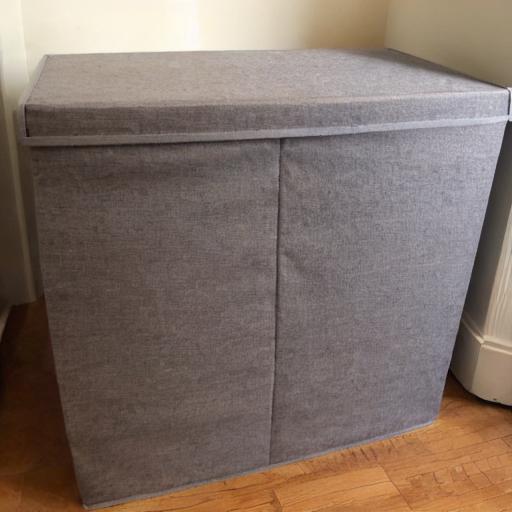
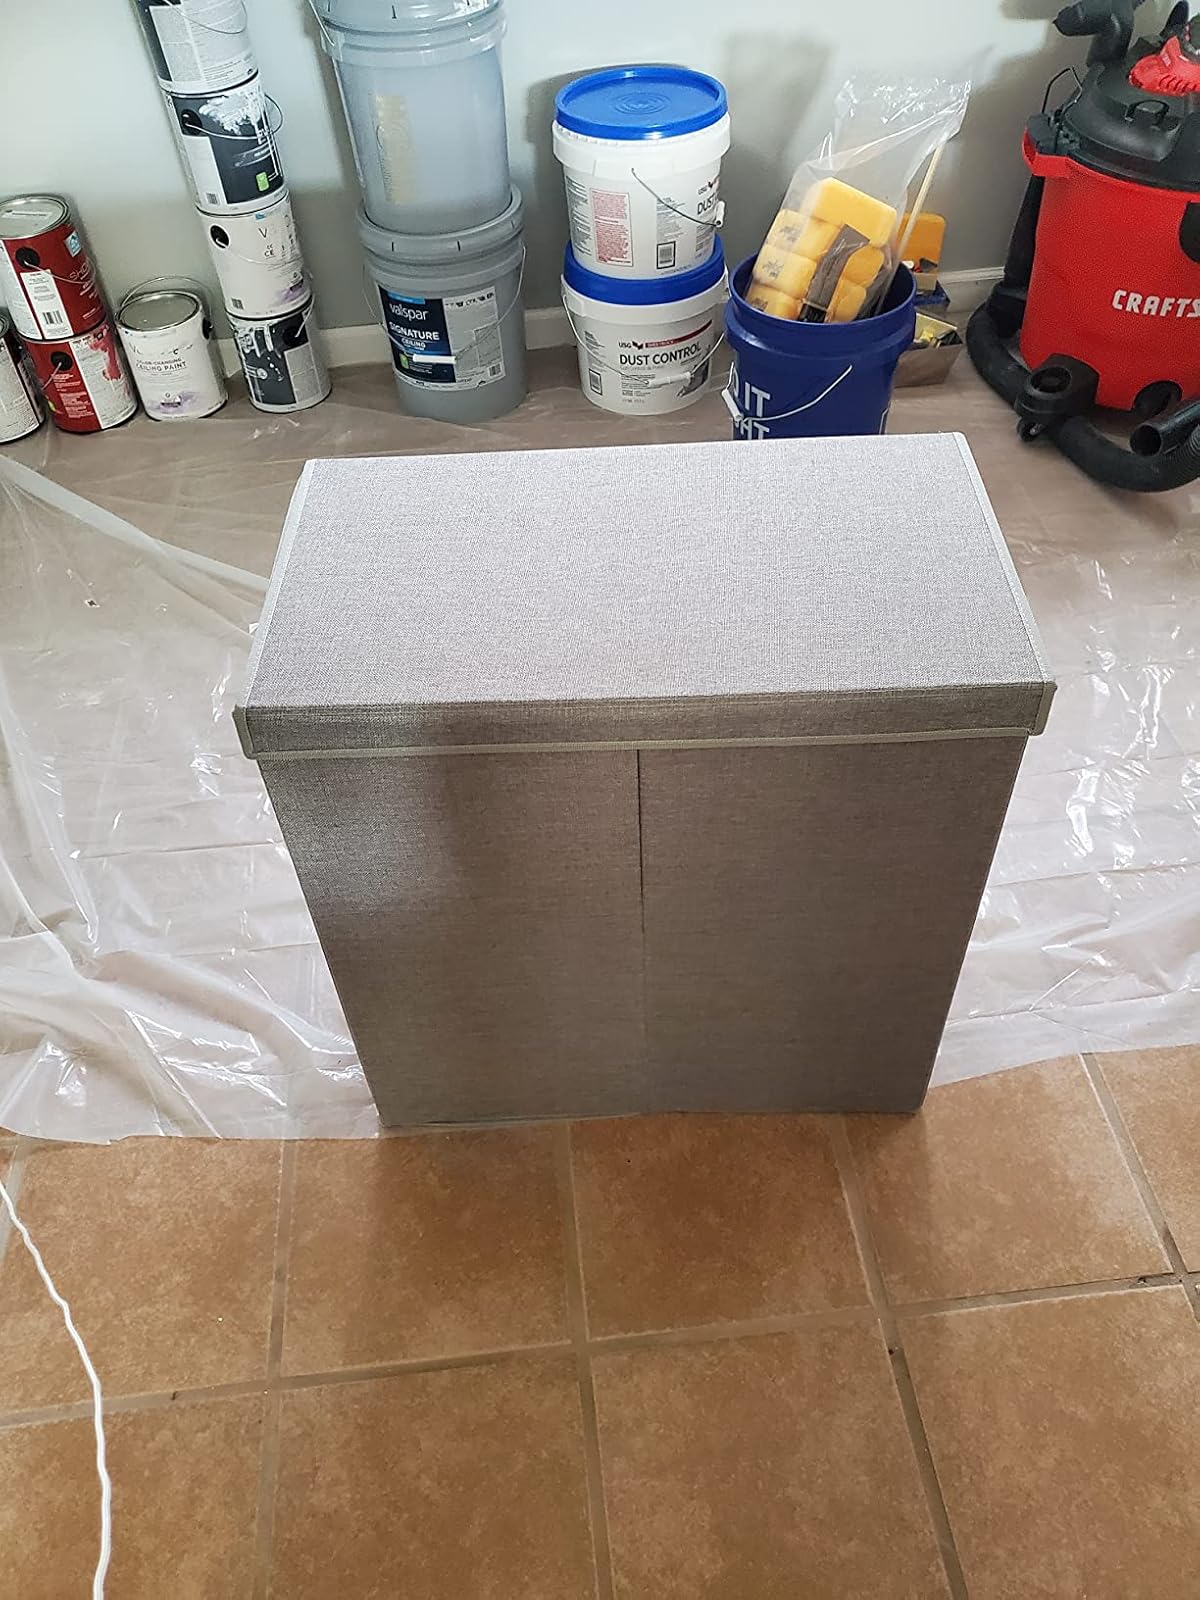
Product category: items_hamper
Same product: no